West Kerry Senior Football Championship

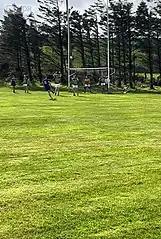
Annascaul play lispole in West Kerry Championship 2022

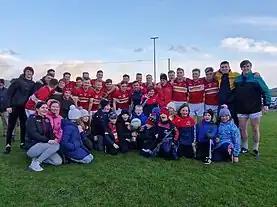
West Kerry Champions 2022

In the final, Dingle's Dingle had the wind in the opening half and kicked the opening six points, with Tom O’Sullivan scoring four while Dylan Geaney and Darragh O’Sullivan kicked a point each. An Ghaeltacht were finding it hard to make any headway against the wind but they won two frees in the 25th and 26th minutes and Dara Ó Se converted both. Dingle added two more points from Tom O’Sullivan and Barry D O’Sullivan to lead 0-8 to 0-2 at half-time. While the rain stopped for the second half, the wind did not abate. The final score was An Ghaeltacht 0-6 to Daingean Ui Chuis 0-09.